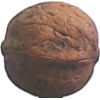
Label: Walnut 1